Theophylline

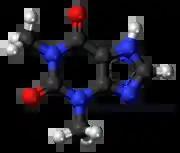

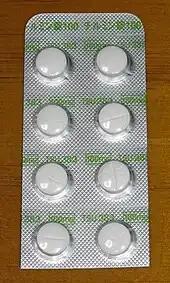
Theophylline extended-release tablets in Japan

Theophylline, also known as 1,3-dimethylxanthine, is a drug that inhibits phosphodiesterase and blocks adenosine receptors. It is used to treat chronic obstructive pulmonary disease (COPD) and asthma. Its pharmacology is similar to other methylxanthine drugs (e.g., theobromine and caffeine). Trace amounts of theophylline are naturally present in tea, coffee, chocolate, yerba mate, guarana, and kola nut.